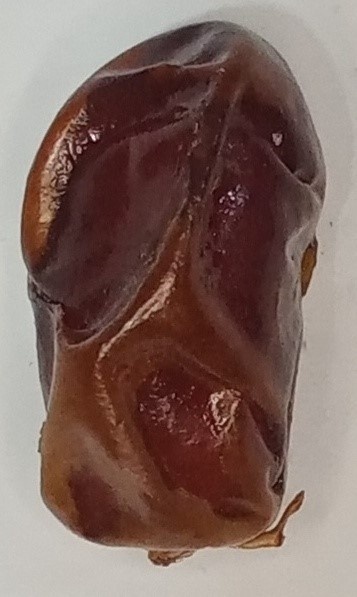
Variety: aseel
Size: large
Grade: grade-1